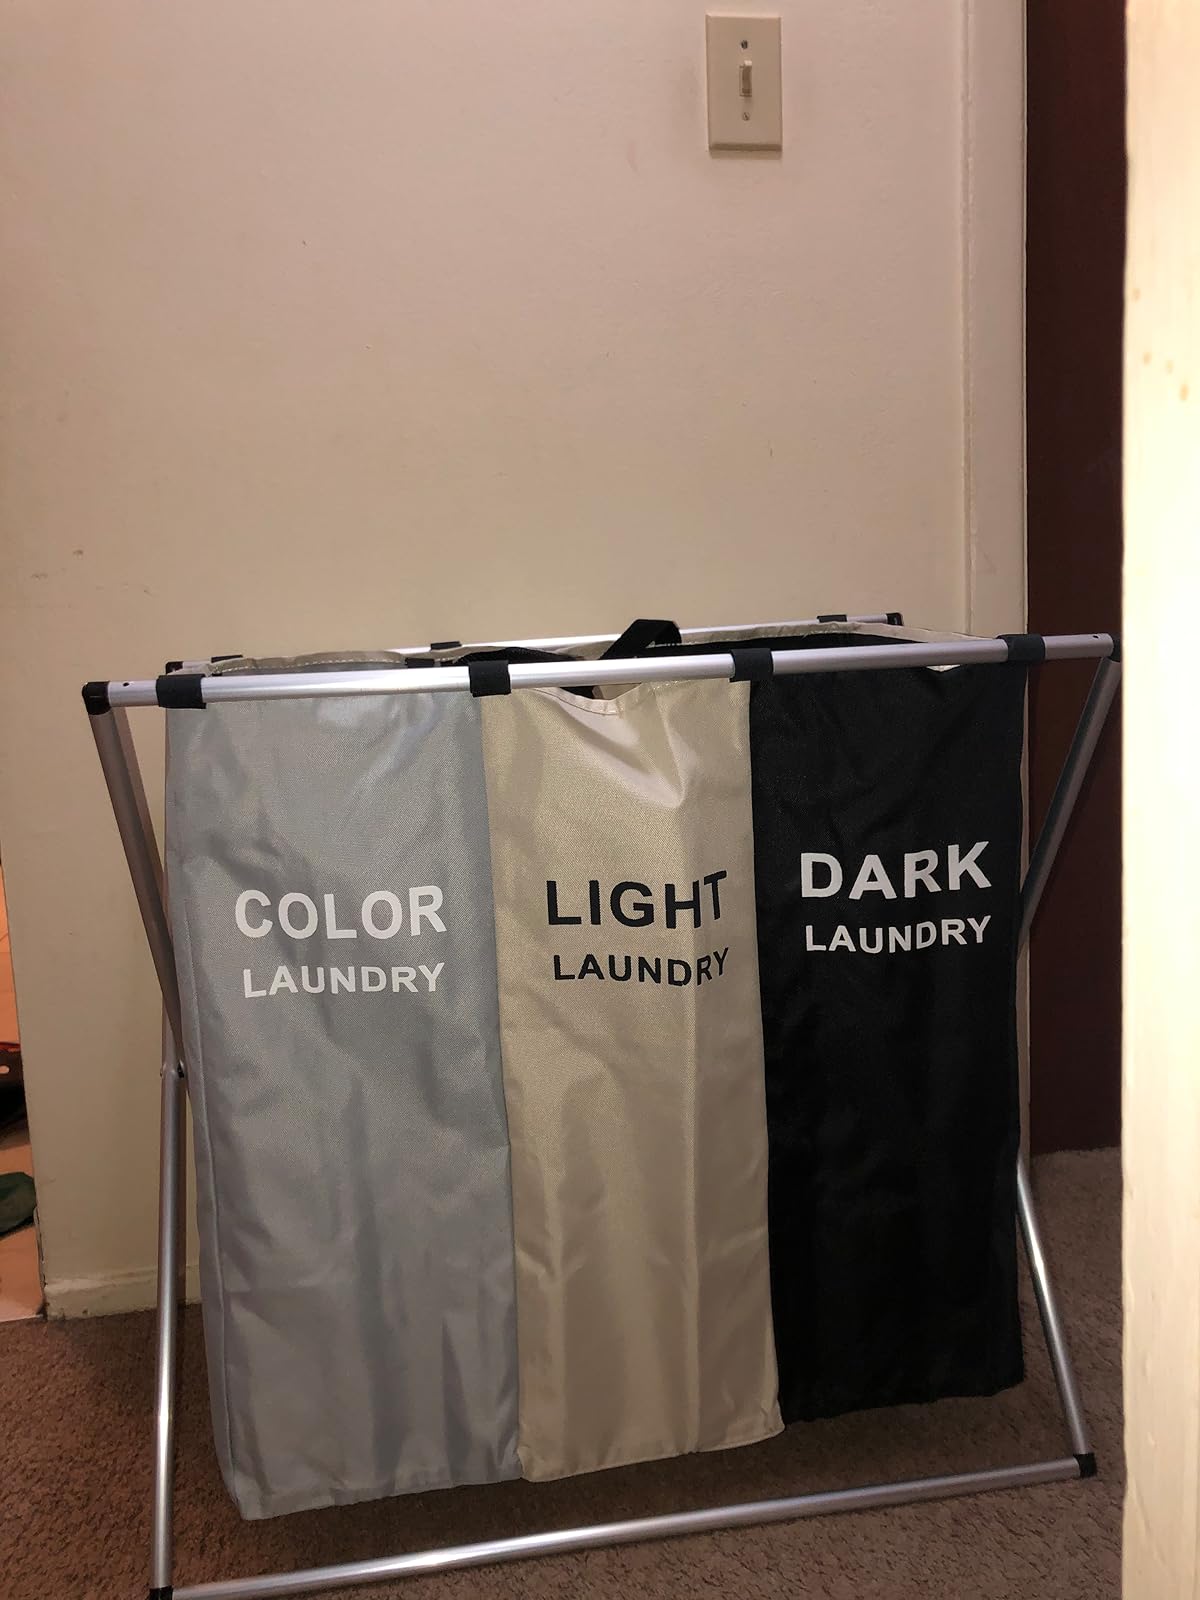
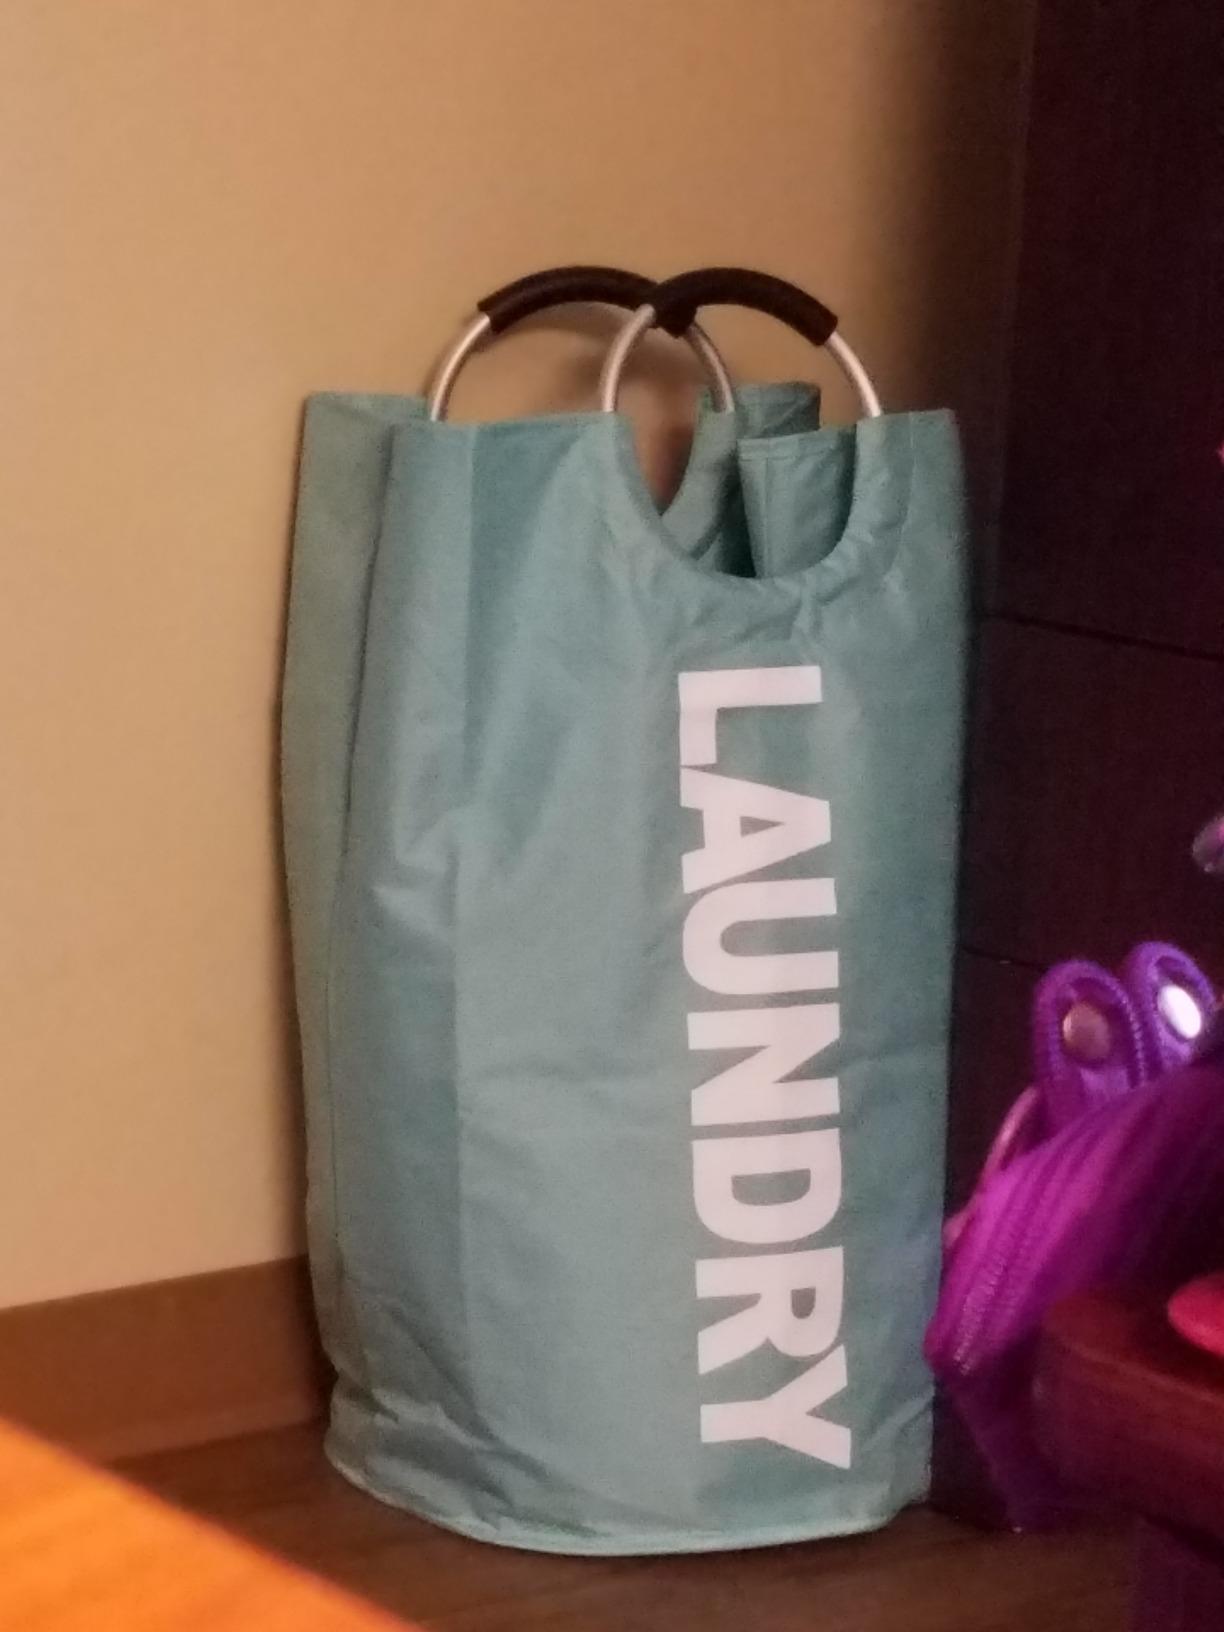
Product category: items_hamper
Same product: no